Constantin D. Aricescu

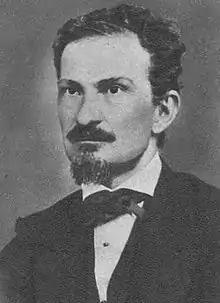
Constantin D. Aricescu

Constantin D. Aricescu (18 March 1823 –18 February 1886) was a Romanian poet, prose writer, playwright and revolutionary.